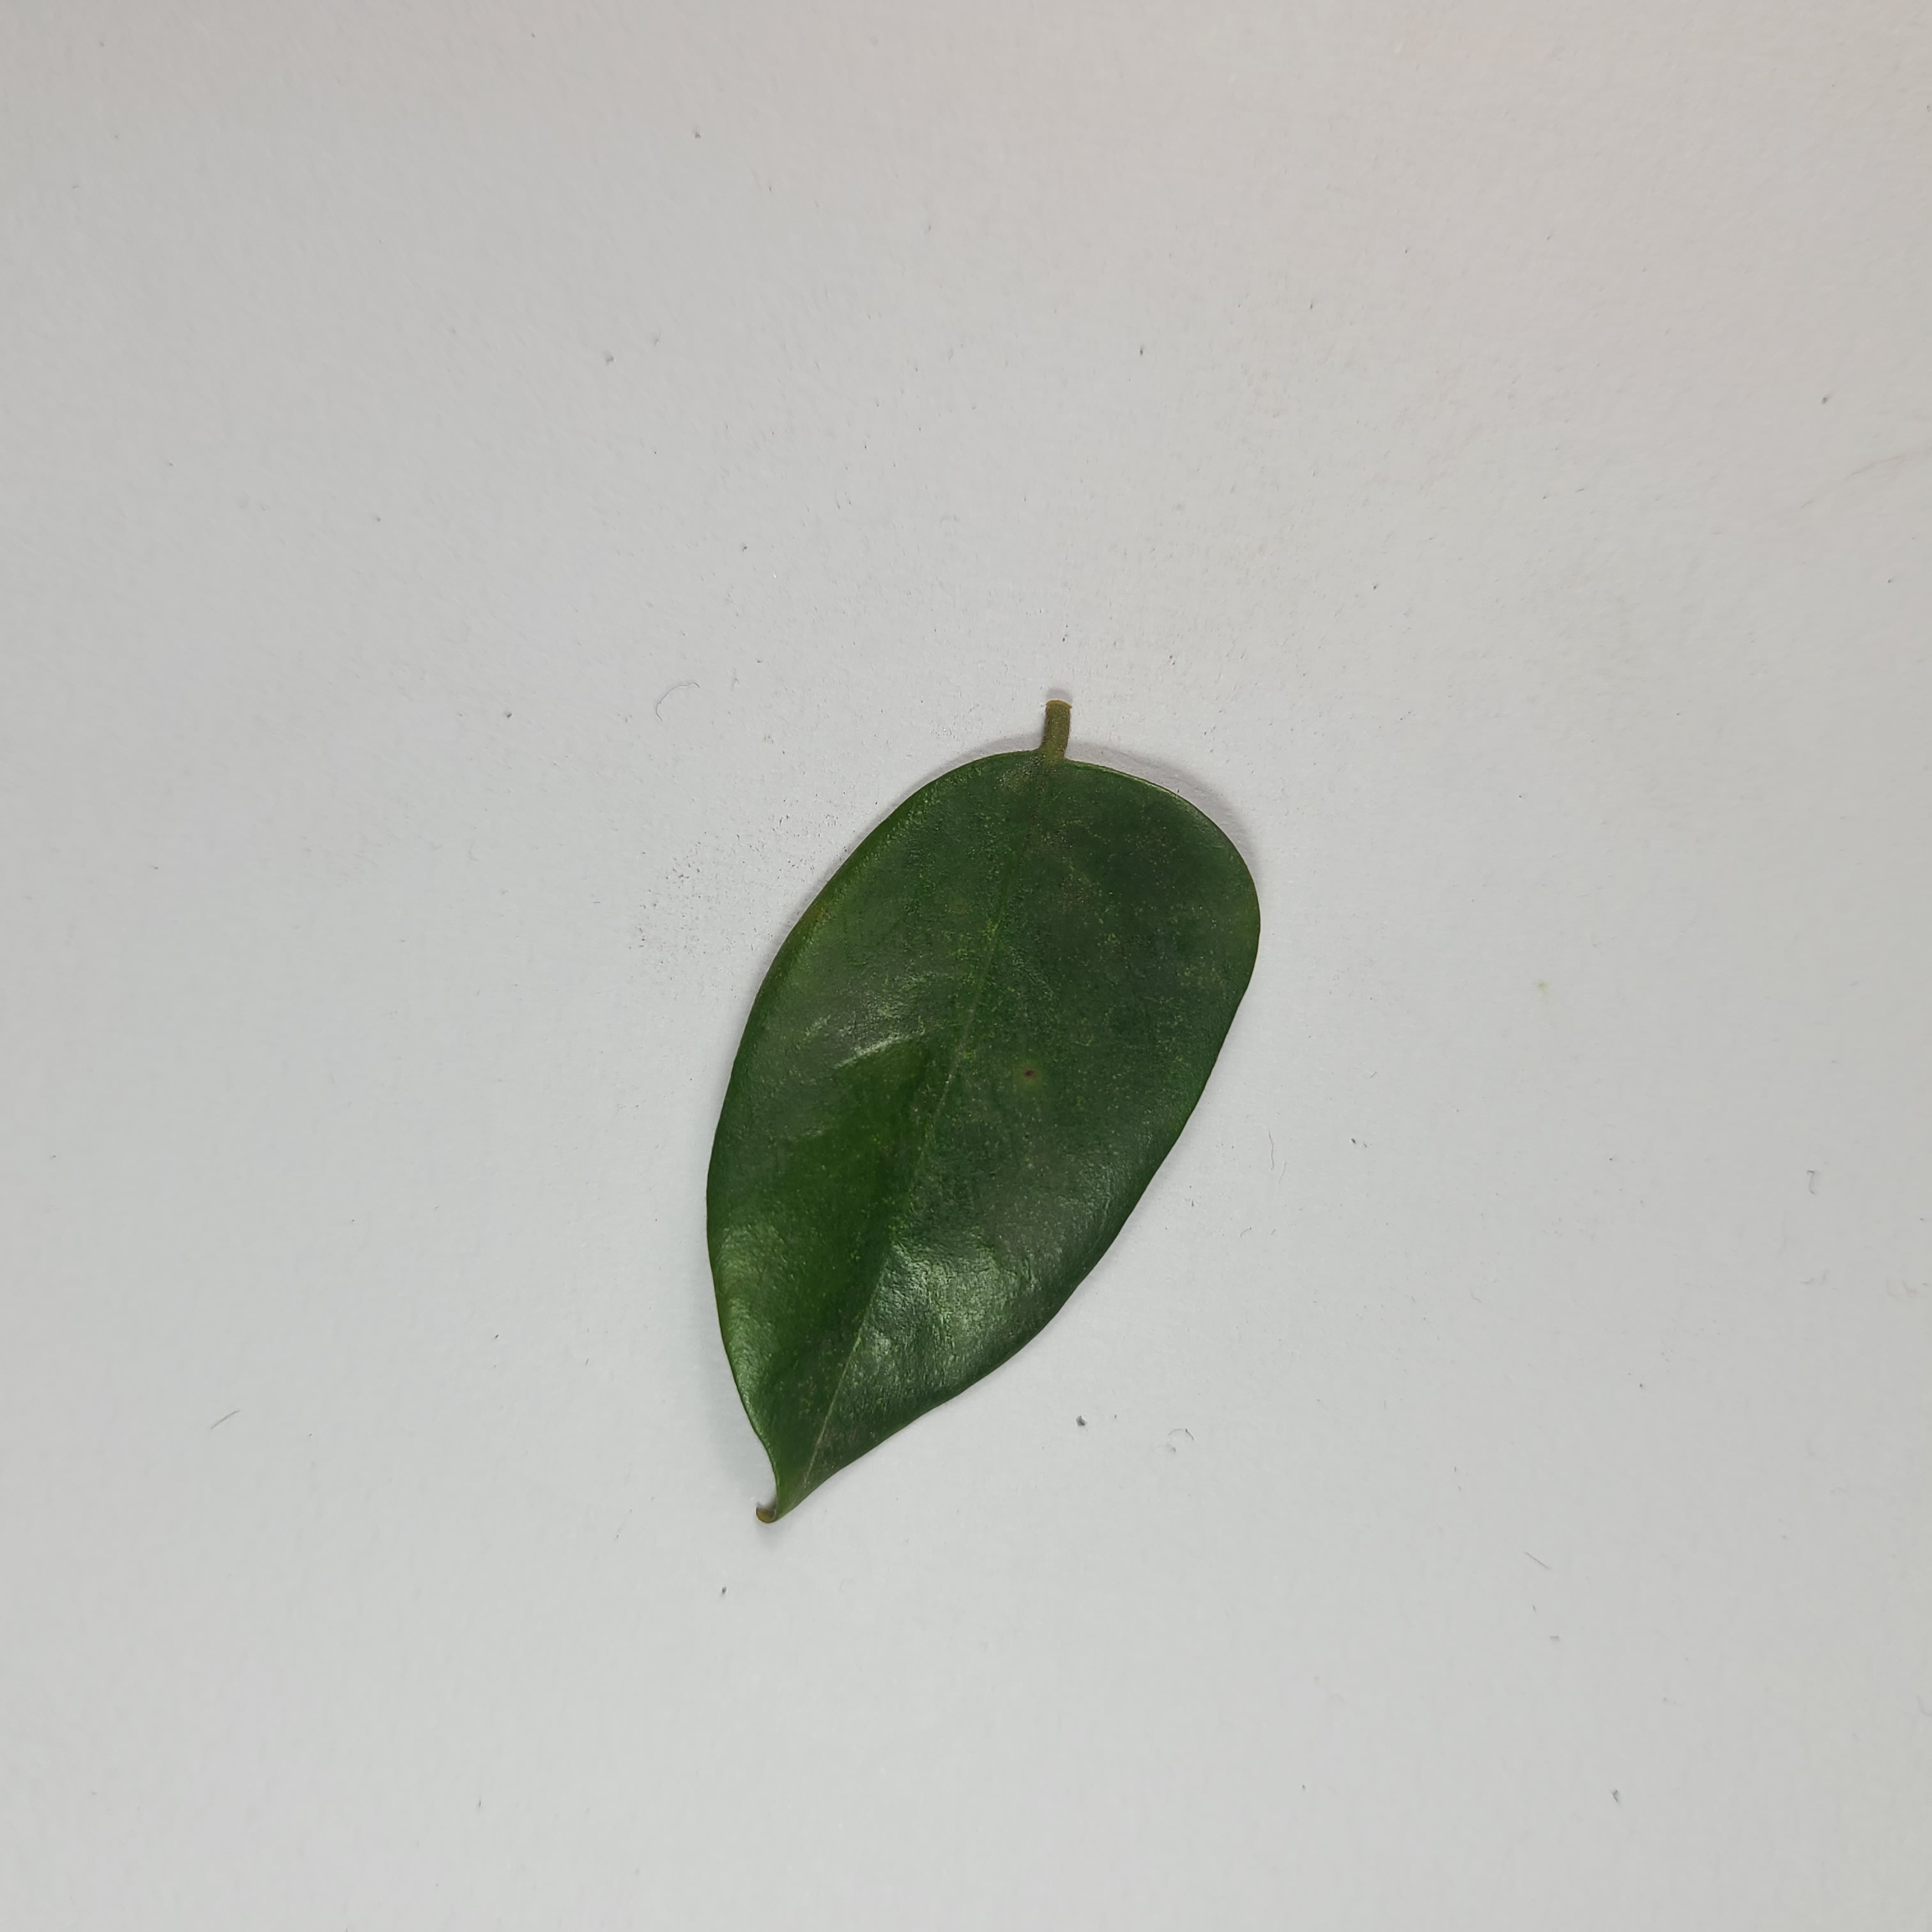
Label: Healthy Leaves